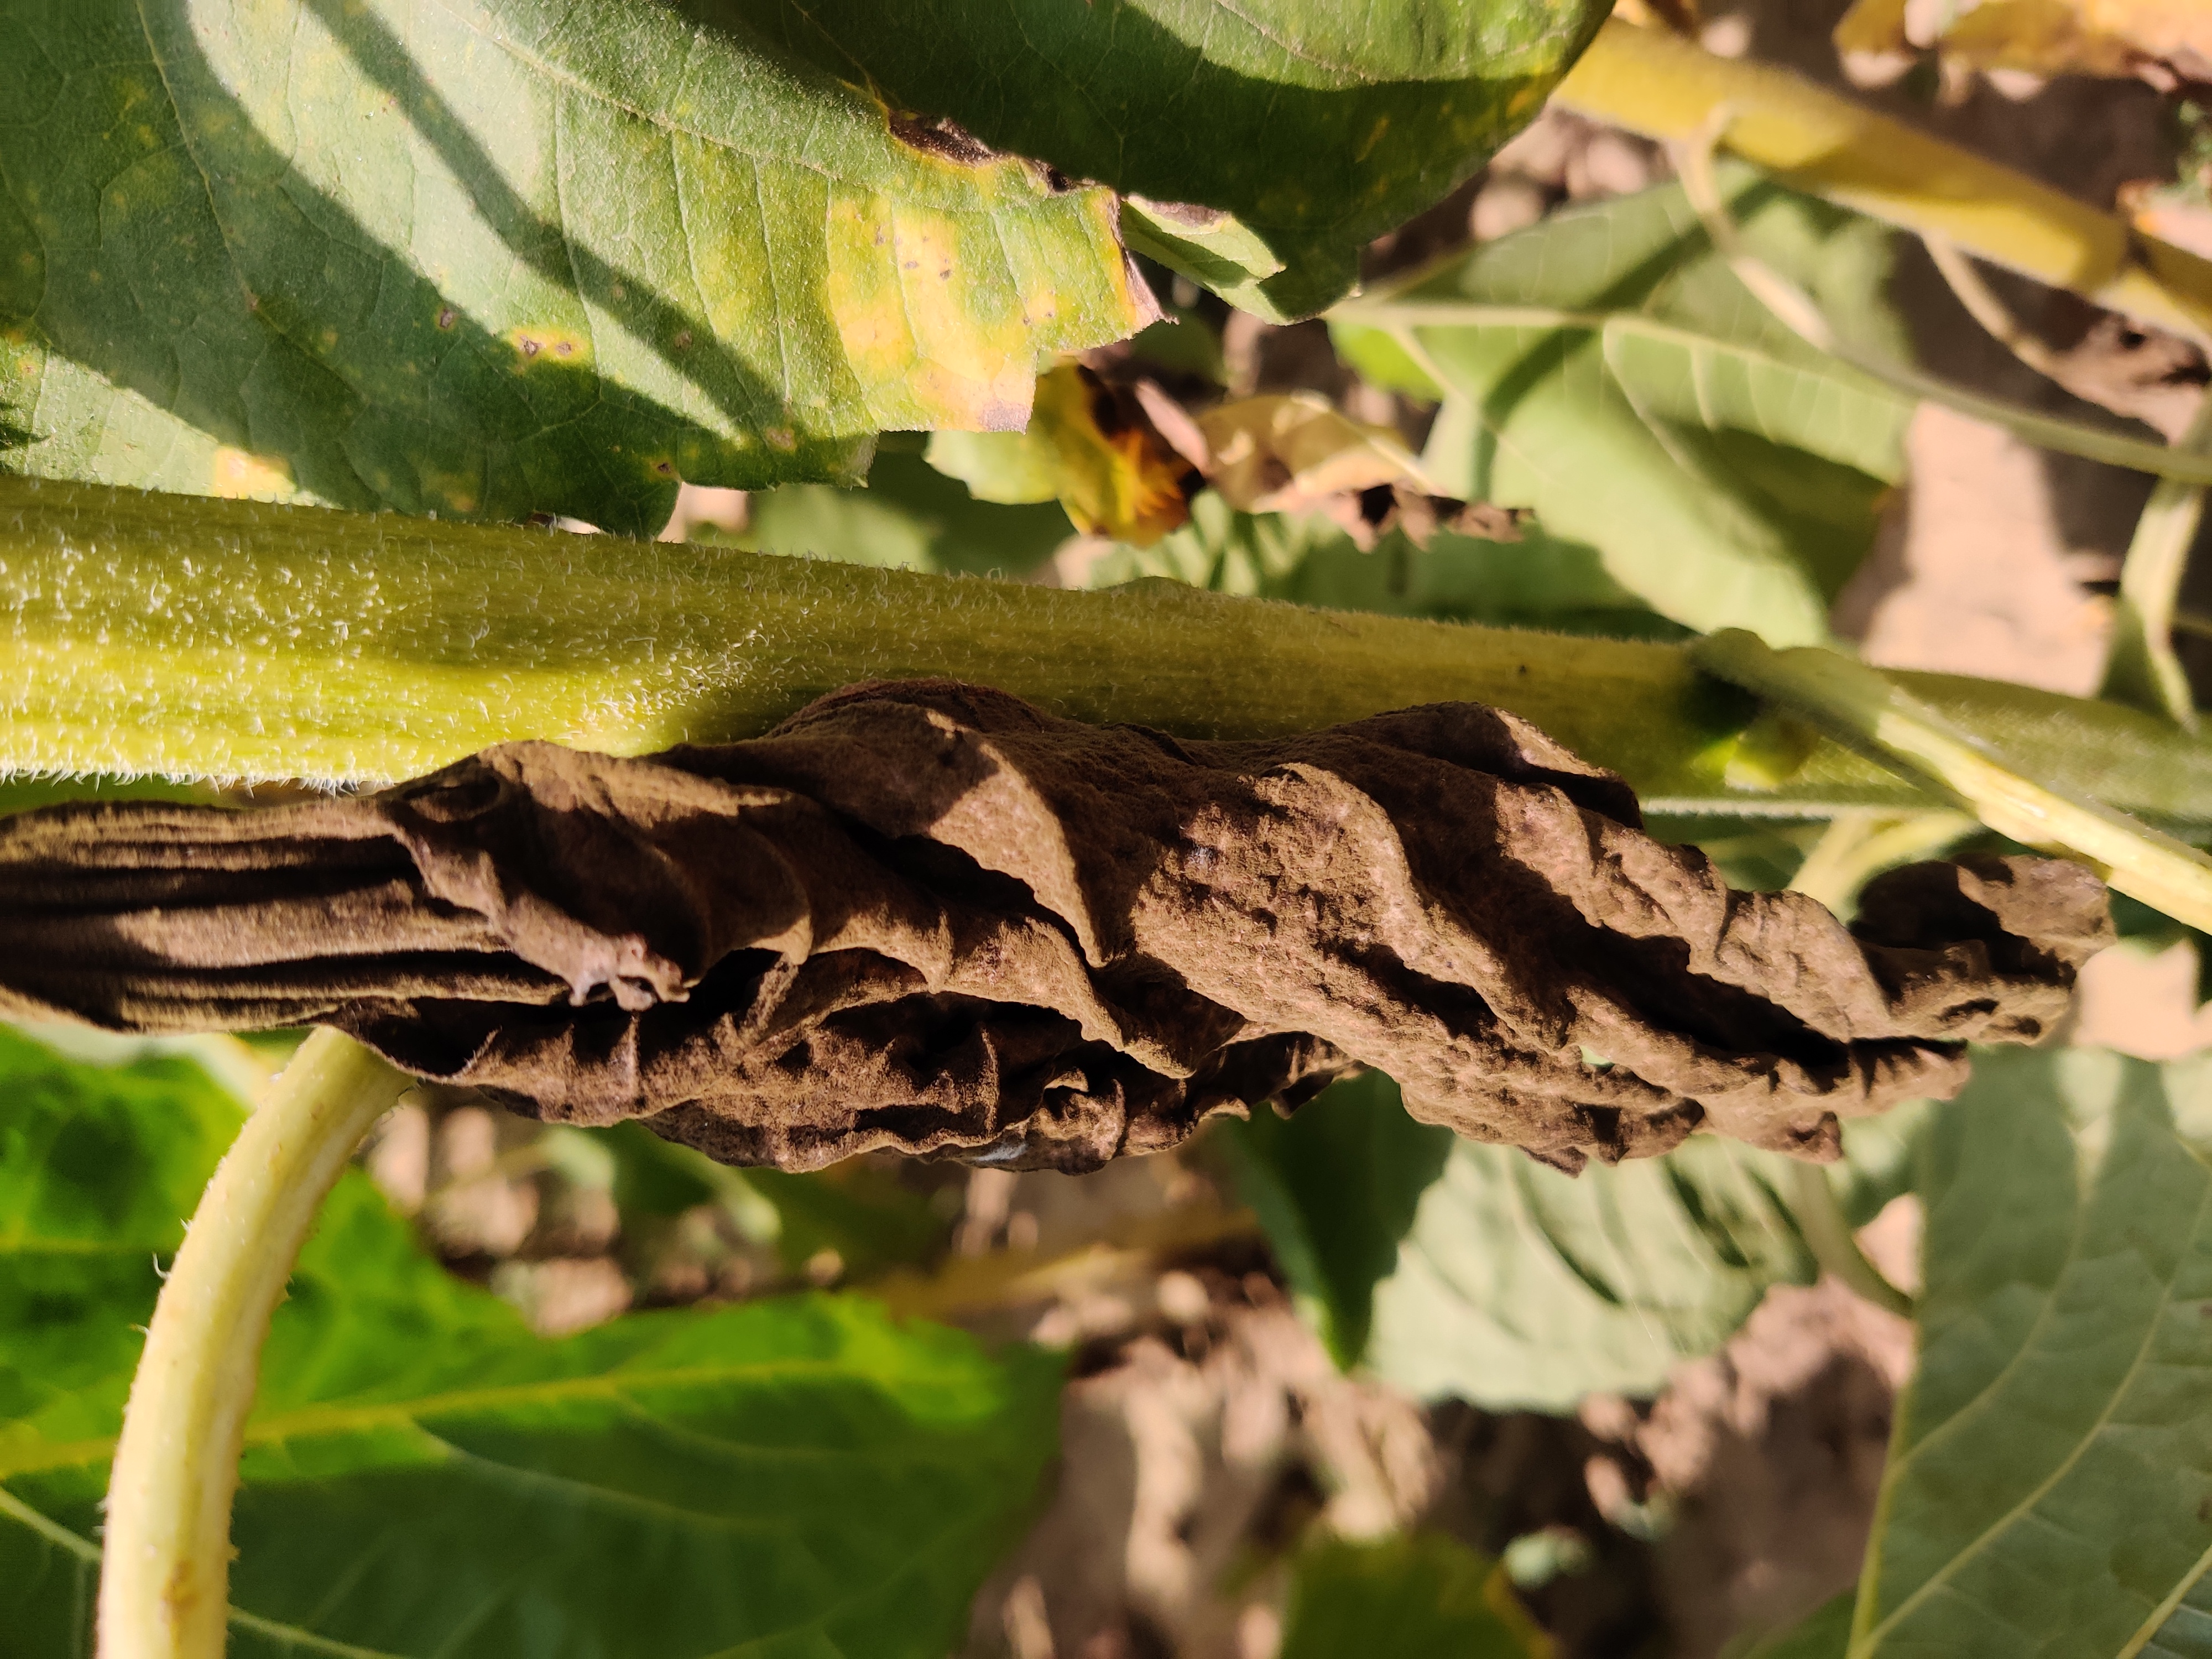
Label: Leaf_scars